Hello Good Morning

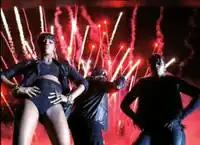
The final scene of the video where Dawn, Diddy and Kalenna (L to R) pose for the camera, against a backdrop of fireworks.

The music video for "Hello Good Morning" was directed by Hype Williams, and premiered on May 11, 2010, through the group's official VEVO account. Later on May 23, 2010, a behind the scenes video was released, revealing that the video was filmed in Agua Dulce, California and Los Angeles. Swizz Beatz, Rico Love and Rick Ross all make cameos in the video. The video uses a remix of the song which is the same as the album version, but features an introduction rap from Ross. Dawn Richard said the concept of the video was based on the 1995 film "Heat" starring Robert De Niro and Al Pacino. T.I.'s scenes were amongst the last to be filmed, and took place in an apartment in Bel Aire, CA.